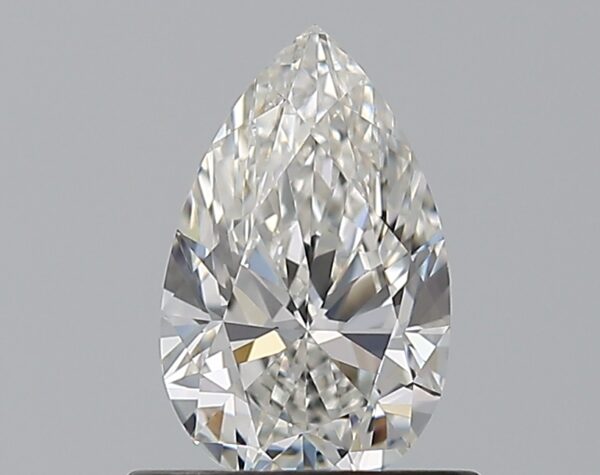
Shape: pear
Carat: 0.7
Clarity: VS1
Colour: G
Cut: EX
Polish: EX
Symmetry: VG
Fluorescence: M
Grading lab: GIA
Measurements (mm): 7.77 x 4.8 x 3.02